Nazi gold train

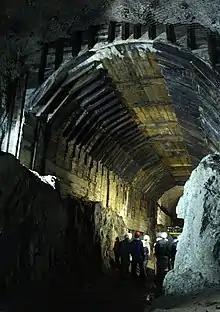
A partially completed tunnel in Project Riese

The Nazi gold train or Wałbrzych gold train is an urban legend about a train laden with gold and treasure that was hidden by the Nazis in southwest Poland during the last days of World War II. The apocryphal tale claims the train full of valuables, including artwork, was concealed in a sealed-up rail tunnel or mine in the Central Sudetes by retreating Nazis. Despite numerous searches since 1945, including by the Polish Army during the Cold War, no evidence of the train, its tracks or treasure have ever been found. Historians believe the train never existed. However, some people still believe it exists.